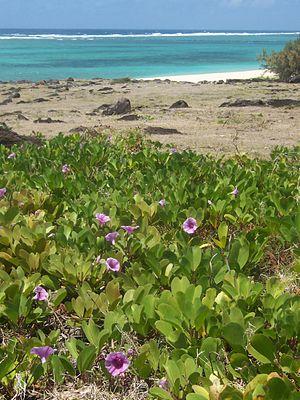
Ipomoea pes-caprae, appelée patate à Durand à La Réunion et à l'île Maurice, et patate-bord de mer aux Antilles françaises, est une liane rampante de la famille des Convolvulaceae qui colonise la partie haute des plages des régions tropicales.